Mark Williamson (baseball)

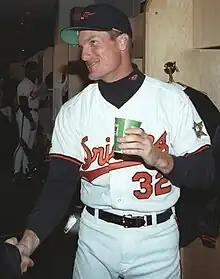
Williamson with the Baltimore Orioles in 1993

Mark Alan Williamson (born July 21, 1959) is an American former professional baseball player who pitched in the Major Leagues from 1987 to 1994. He played for the Baltimore Orioles. On April 29, 1988, Williamson pitched 6 shutout innings to help the Orioles defeat the White Sox 9-0. The victory snapped the Orioles' 21-game losing streak that started the 1988 season. On July 13, 1991, he pitched a no-hitter along with Bob Milacki, Mike Flanagan, and Gregg Olson against the Oakland Athletics.